Thomas Johnson Westropp

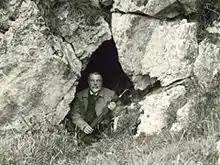
Westropp, posing inside a cave or souterrain

Westropp was born on 16 August 1860 at Attyflin Park, Patrickswell, County Limerick. His relatives were landowners of English origin and had lived there since the mid 16th century. He displayed an early interest in antiquities, making notes on topography, ancient buildings and folk life whenever his family would make trips into the neighbouring counties.